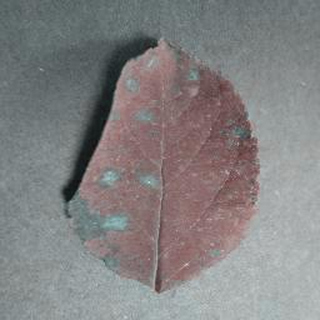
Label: apple_cedar_apple_rust